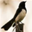
Label: bird